Francisco Huenchumilla

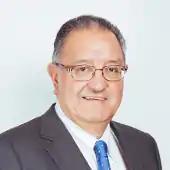

Francisco Huenchumilla Jaramillo (born 22 March 1944) is a Chilean lawyer and christian-democratic politician of Mapuche descent, who has served as minister, deputy and senator.